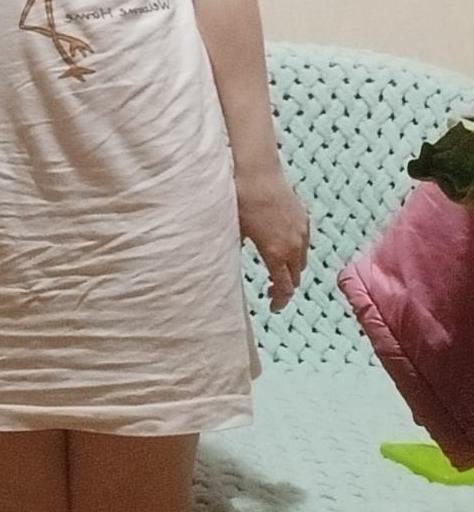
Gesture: no_gesture